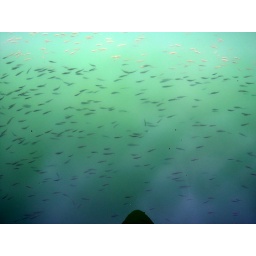
These were in the water right where I was eating my lunch on the Green Lake. Pretty!